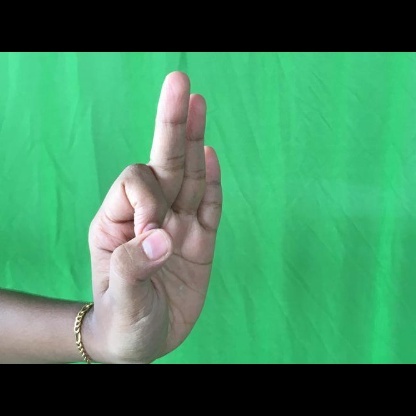
Mudra: Aralam